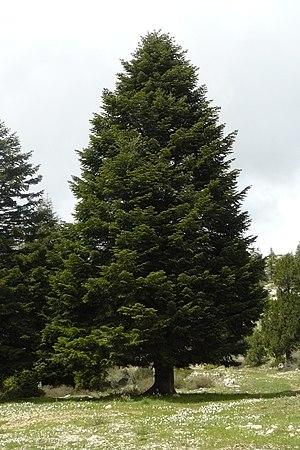
Abies cilicica dans son habitat naturel, image prise dans les montagnes du Liban Nord.العربية: شوح لبناني ينمو في موطنه الطبيعي في غابة القموعة, شمال لبنان
Abies cilicica est une espèce de conifères de la famille des Pinaceae.